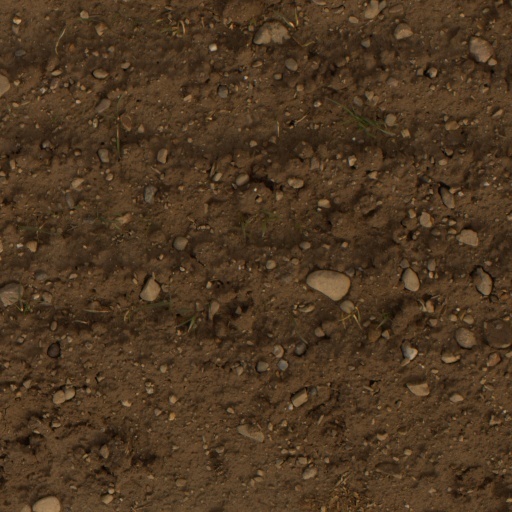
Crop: wheat